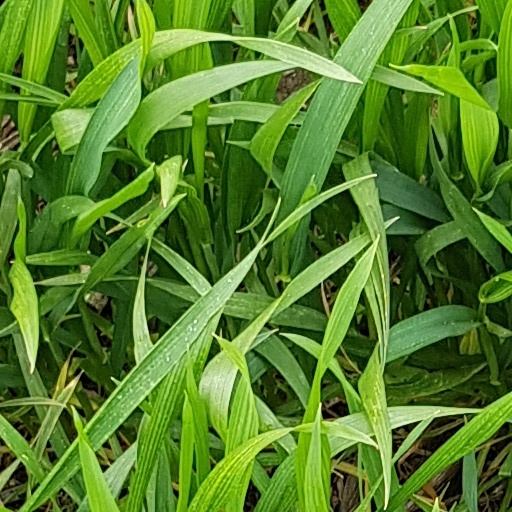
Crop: wheat